Larisa Kadochnikova

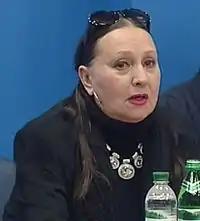
Larisa Kadochnikova in 2014

Larisa Valentinovna Kadochnikova (born 30 August 1937, Moscow, USSR) is a Ukrainian actress. She appeared in "Shadows of Forgotten Ancestors", a 1964 film directed by Sergei Paradjanov, and "The Eve of Ivan Kupala".